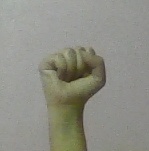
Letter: saad